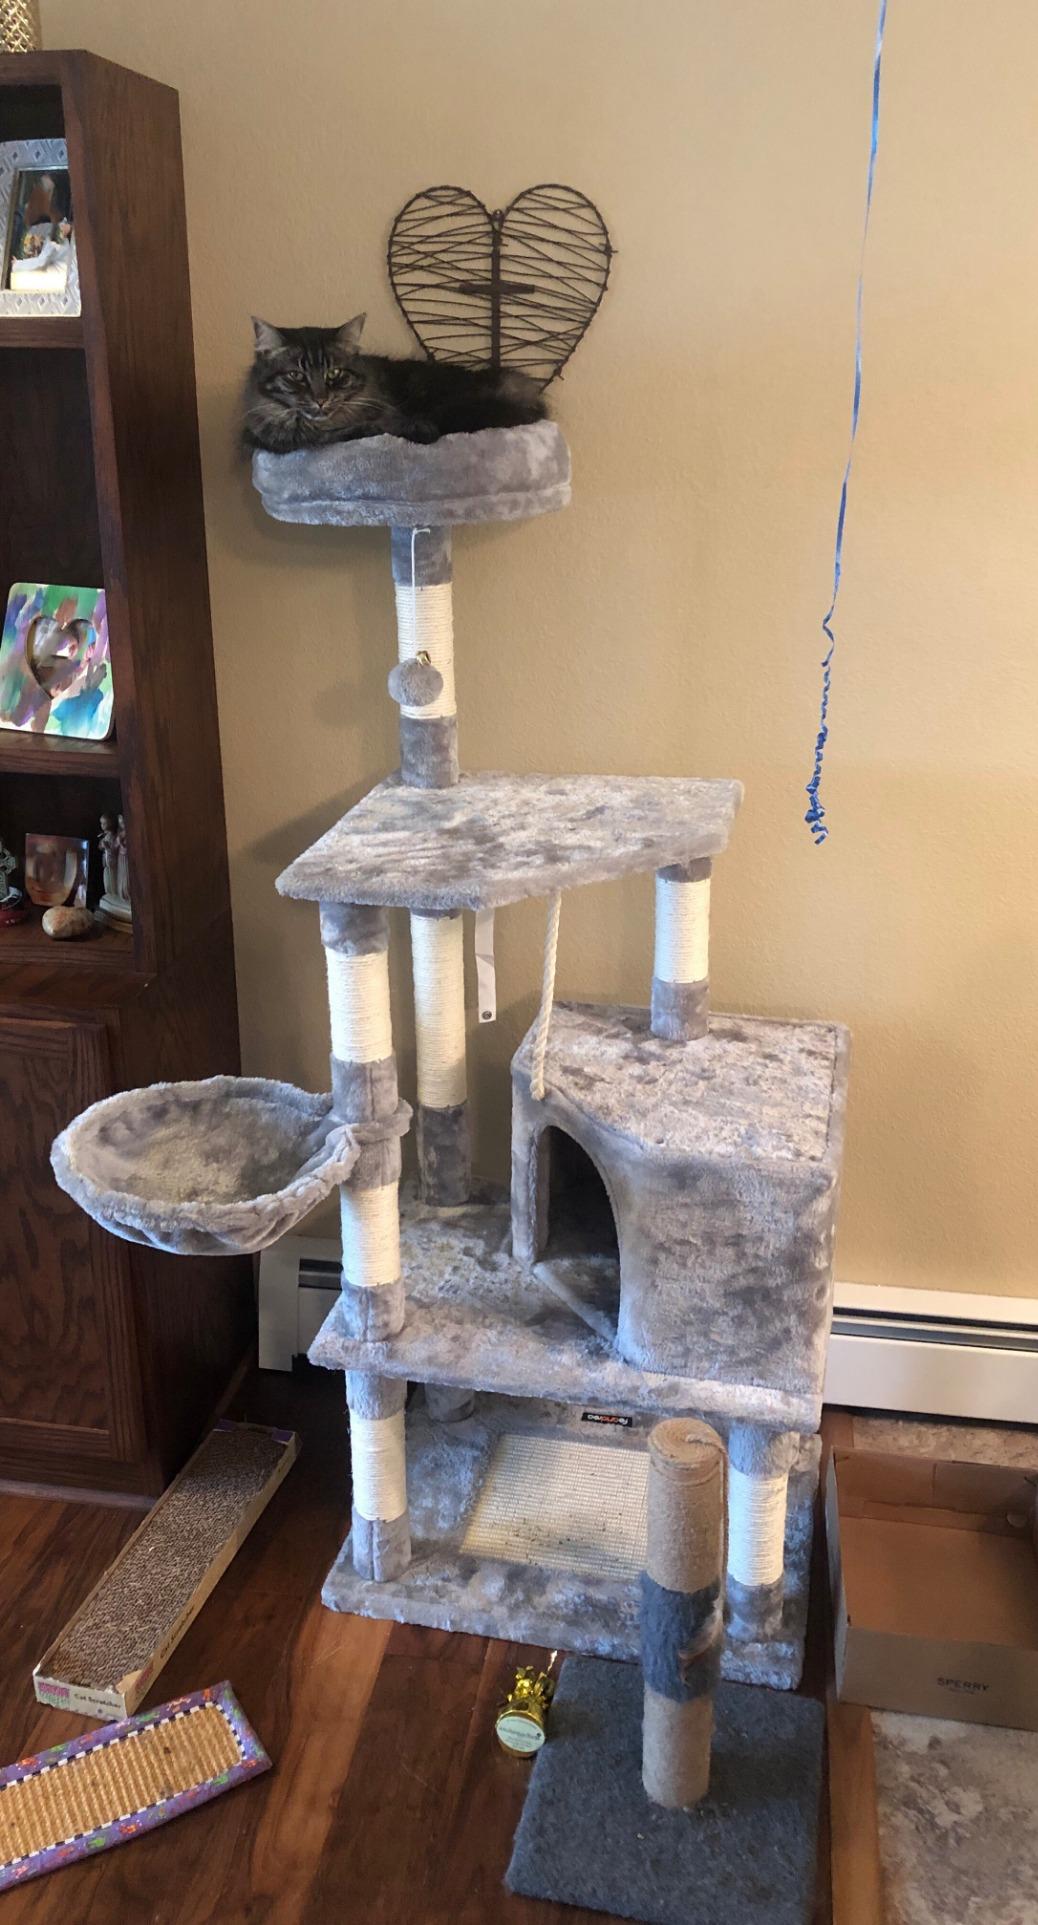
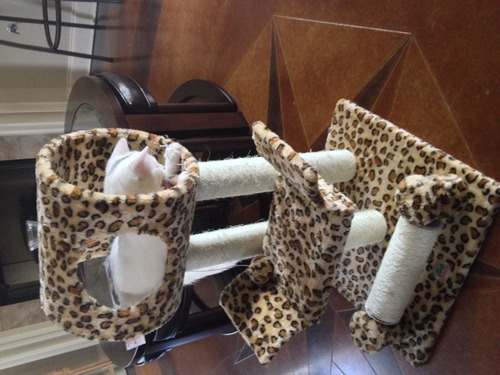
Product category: items_cat tree
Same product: no